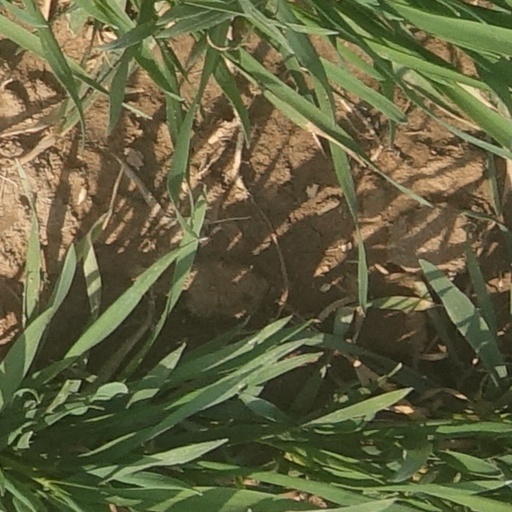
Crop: wheat